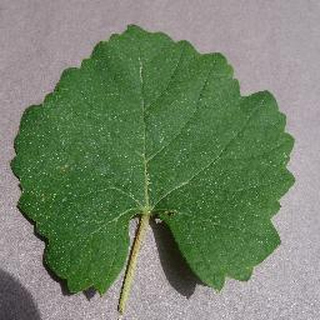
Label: healthy_grape